Agriculture in California

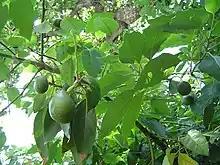
Huntington Library

California farms produce 90% of all U.S.-grown avocados, with the great majority being of the Hass variety. In 2021 the state harvest was on for a yield of , and at that brought $327,369,000. Drought and heat can significantly reduce the harvest in some years. The Polyphagous Shothole Borer and the associated disease it carries have been a great concern here since their discovery on home avocado trees in LA County in 2012. Immediately eradication and quarantine efforts were instituted, and are continuing. (See below.)